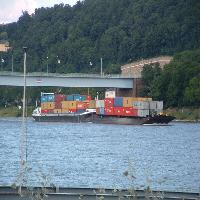
Weather: cloudy or overcast